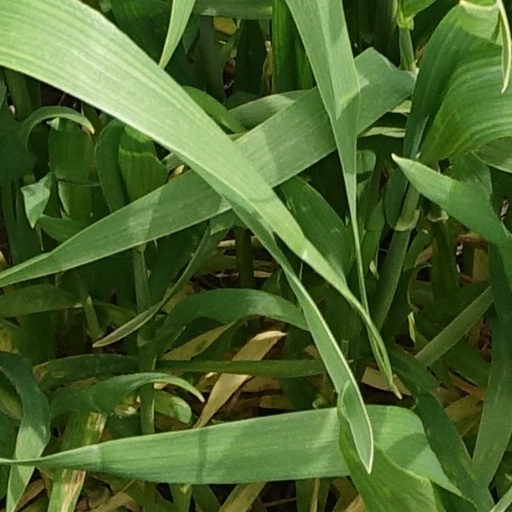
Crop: wheat